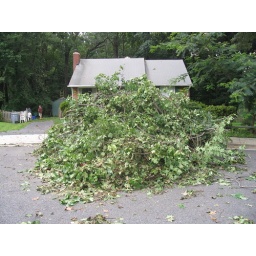
After the tree cleanup operation, we couldn't park in fron of our house for almost a week.